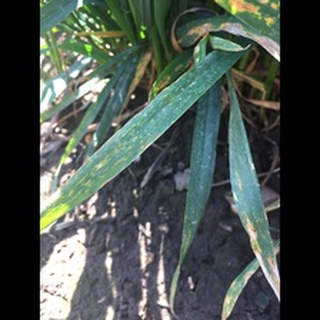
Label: wheat_septoria